Spring greens

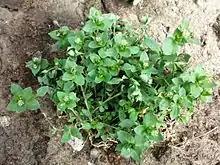
Chickweed plant growing wild

Since most leaf vegetables are very difficult to store and keep well, commercial production and distribution requires a high amount of pollution and plastic waste. Foraging for spring greens has been proposed as a possible way to reduce the impacts of demand for commercial greens.